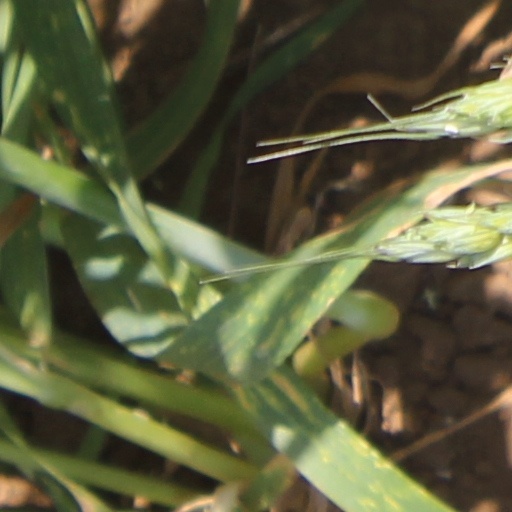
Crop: wheat